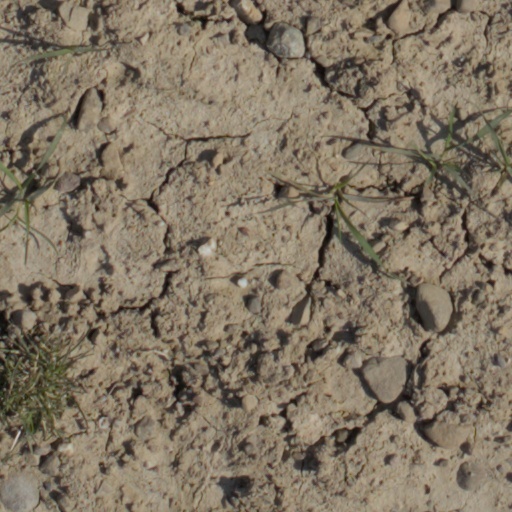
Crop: wheat